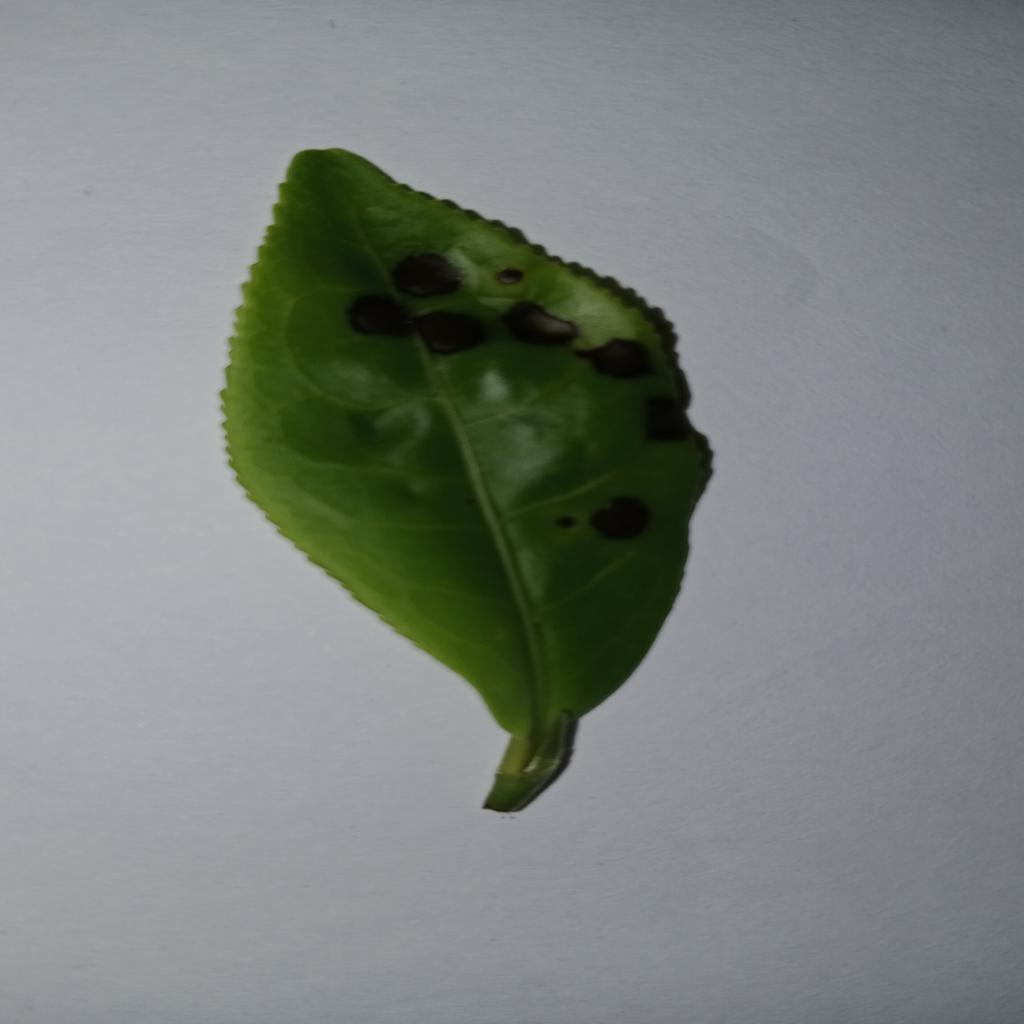
Label: Tea red scab